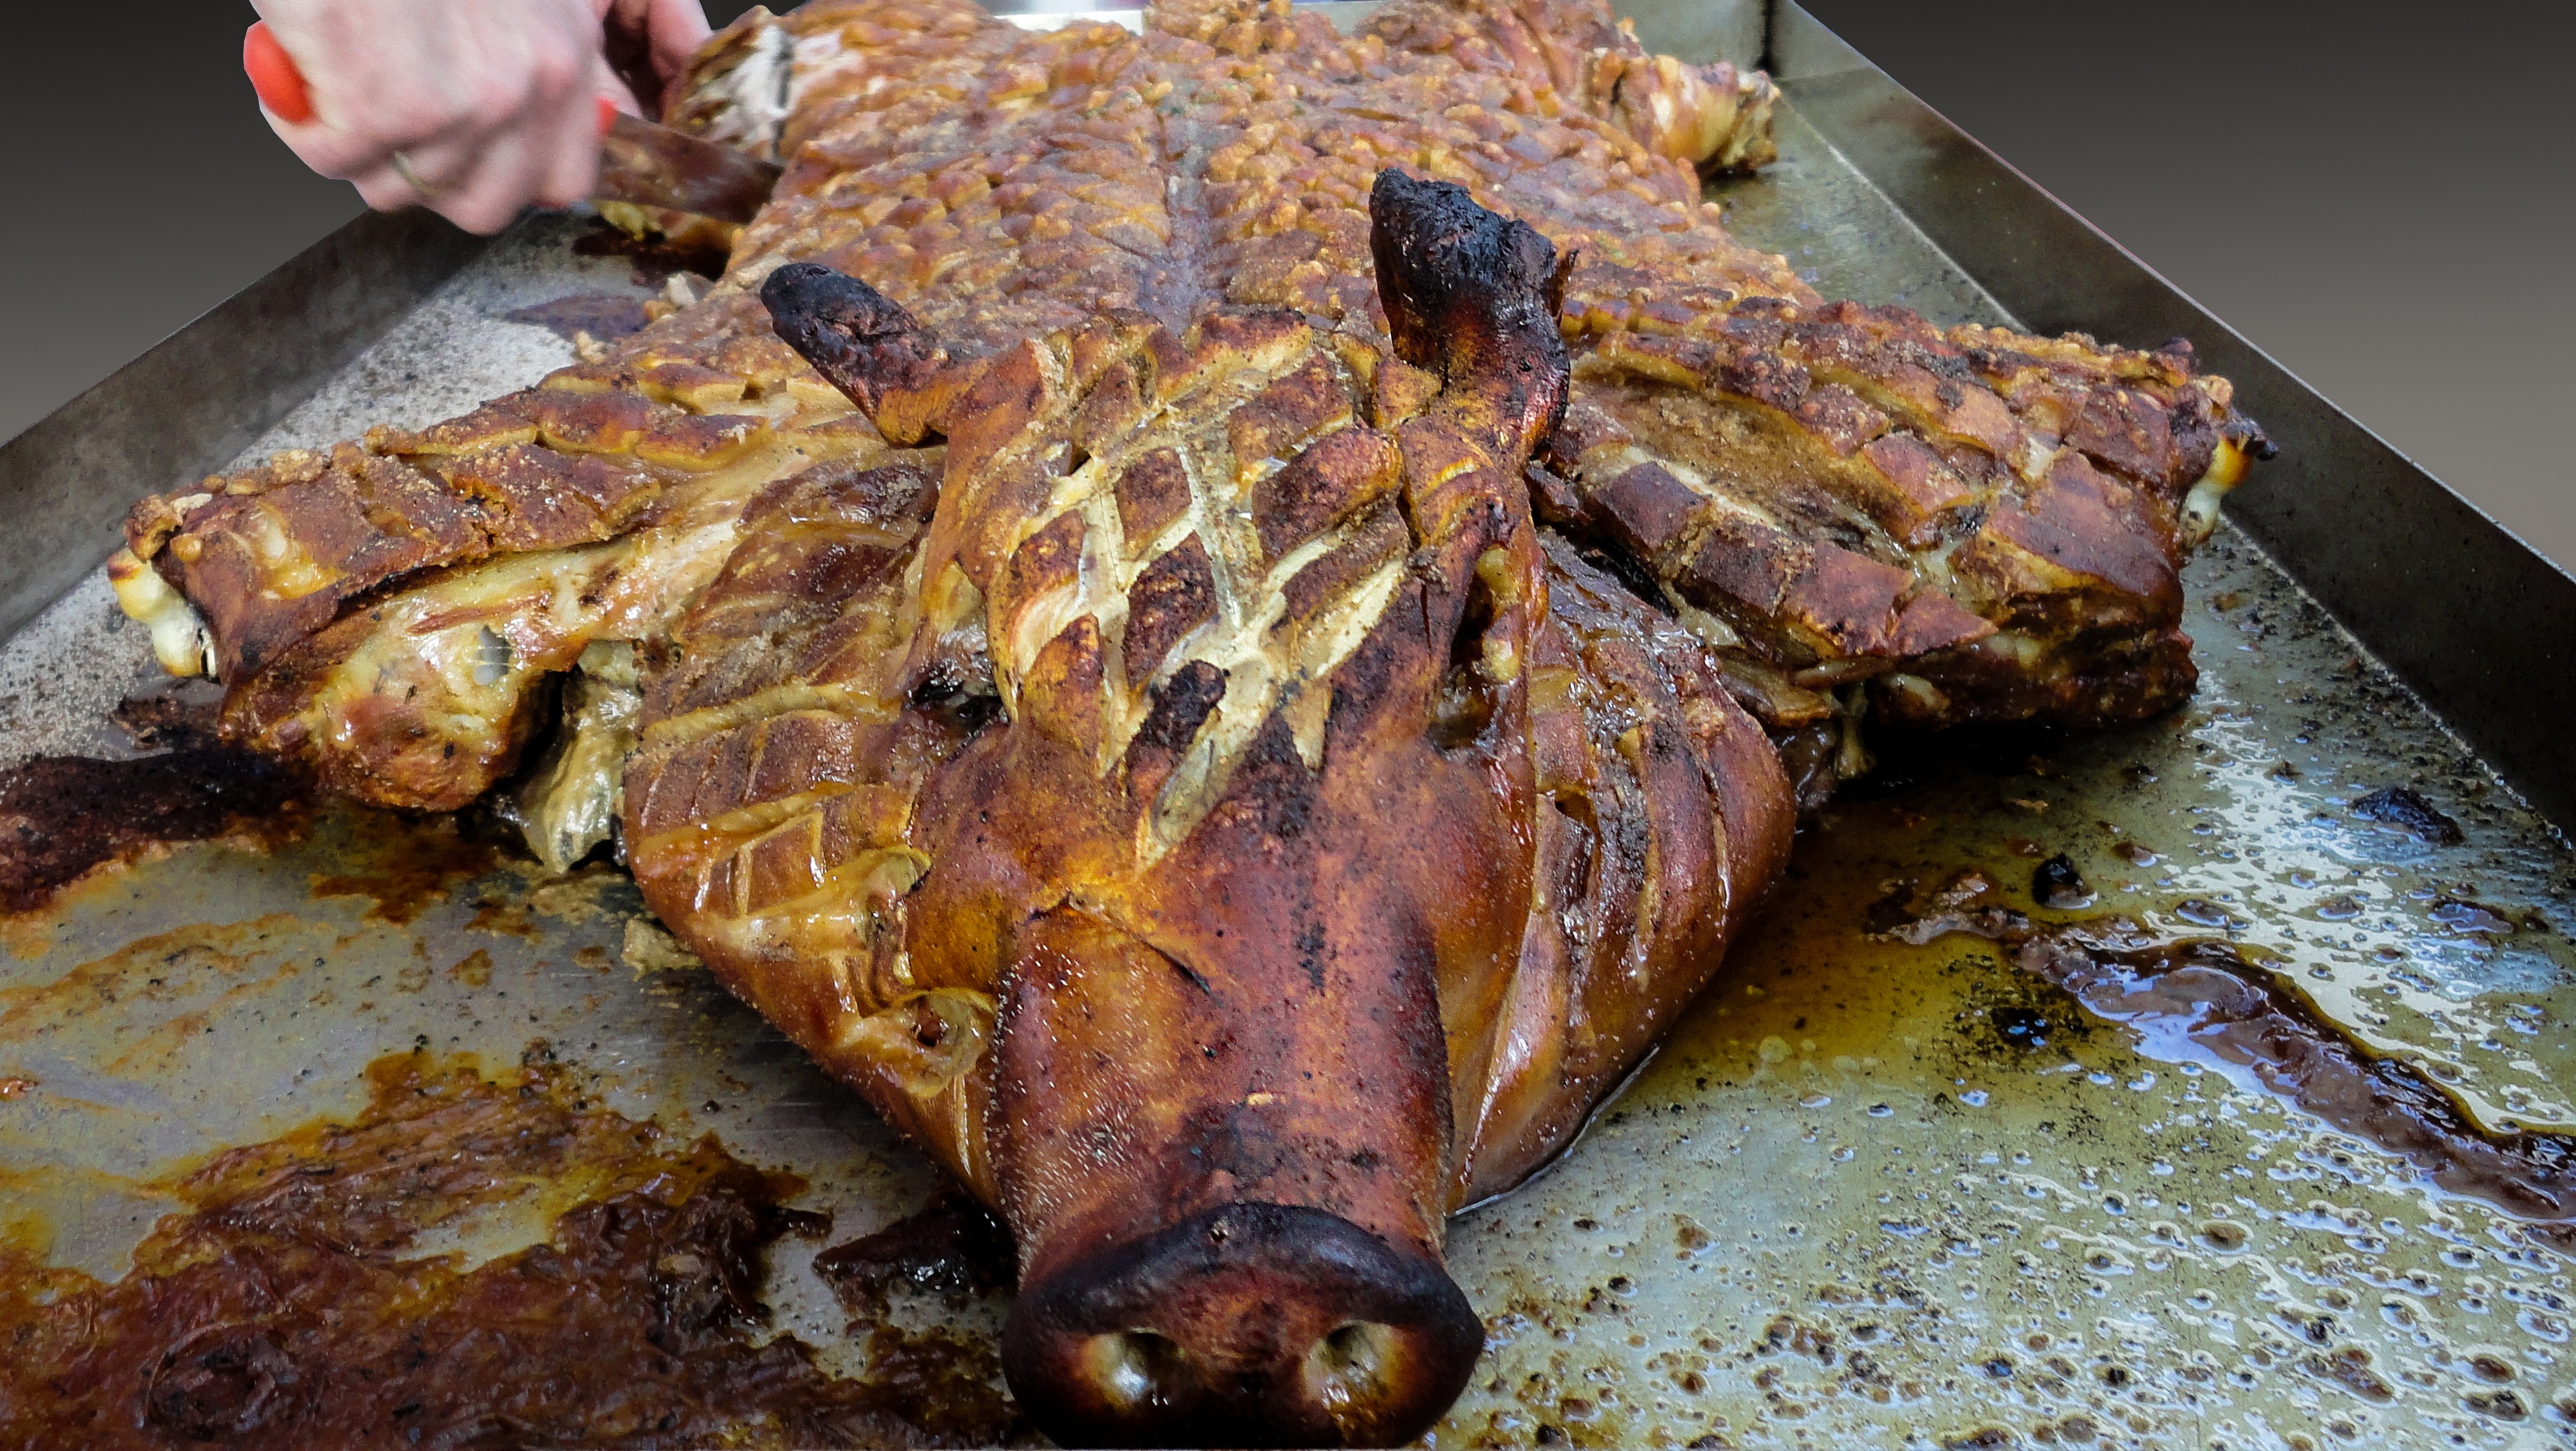
dish, food, fish, eat, meat, barbecue, pork, cuisine, delicious, buffet, crust, fry, pig, roasting, grilled, grilling, suckling pig, animal source foods, brisket, lechon, lamb and mutton